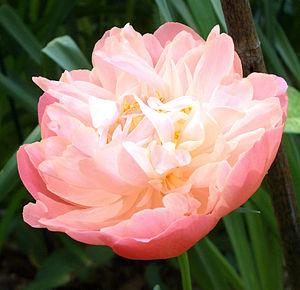
La Pivoine de Chine est une espèce de plantes herbacées vivaces de la famille des Paeoniaceae, originaire d'Asie centrale et orientale.